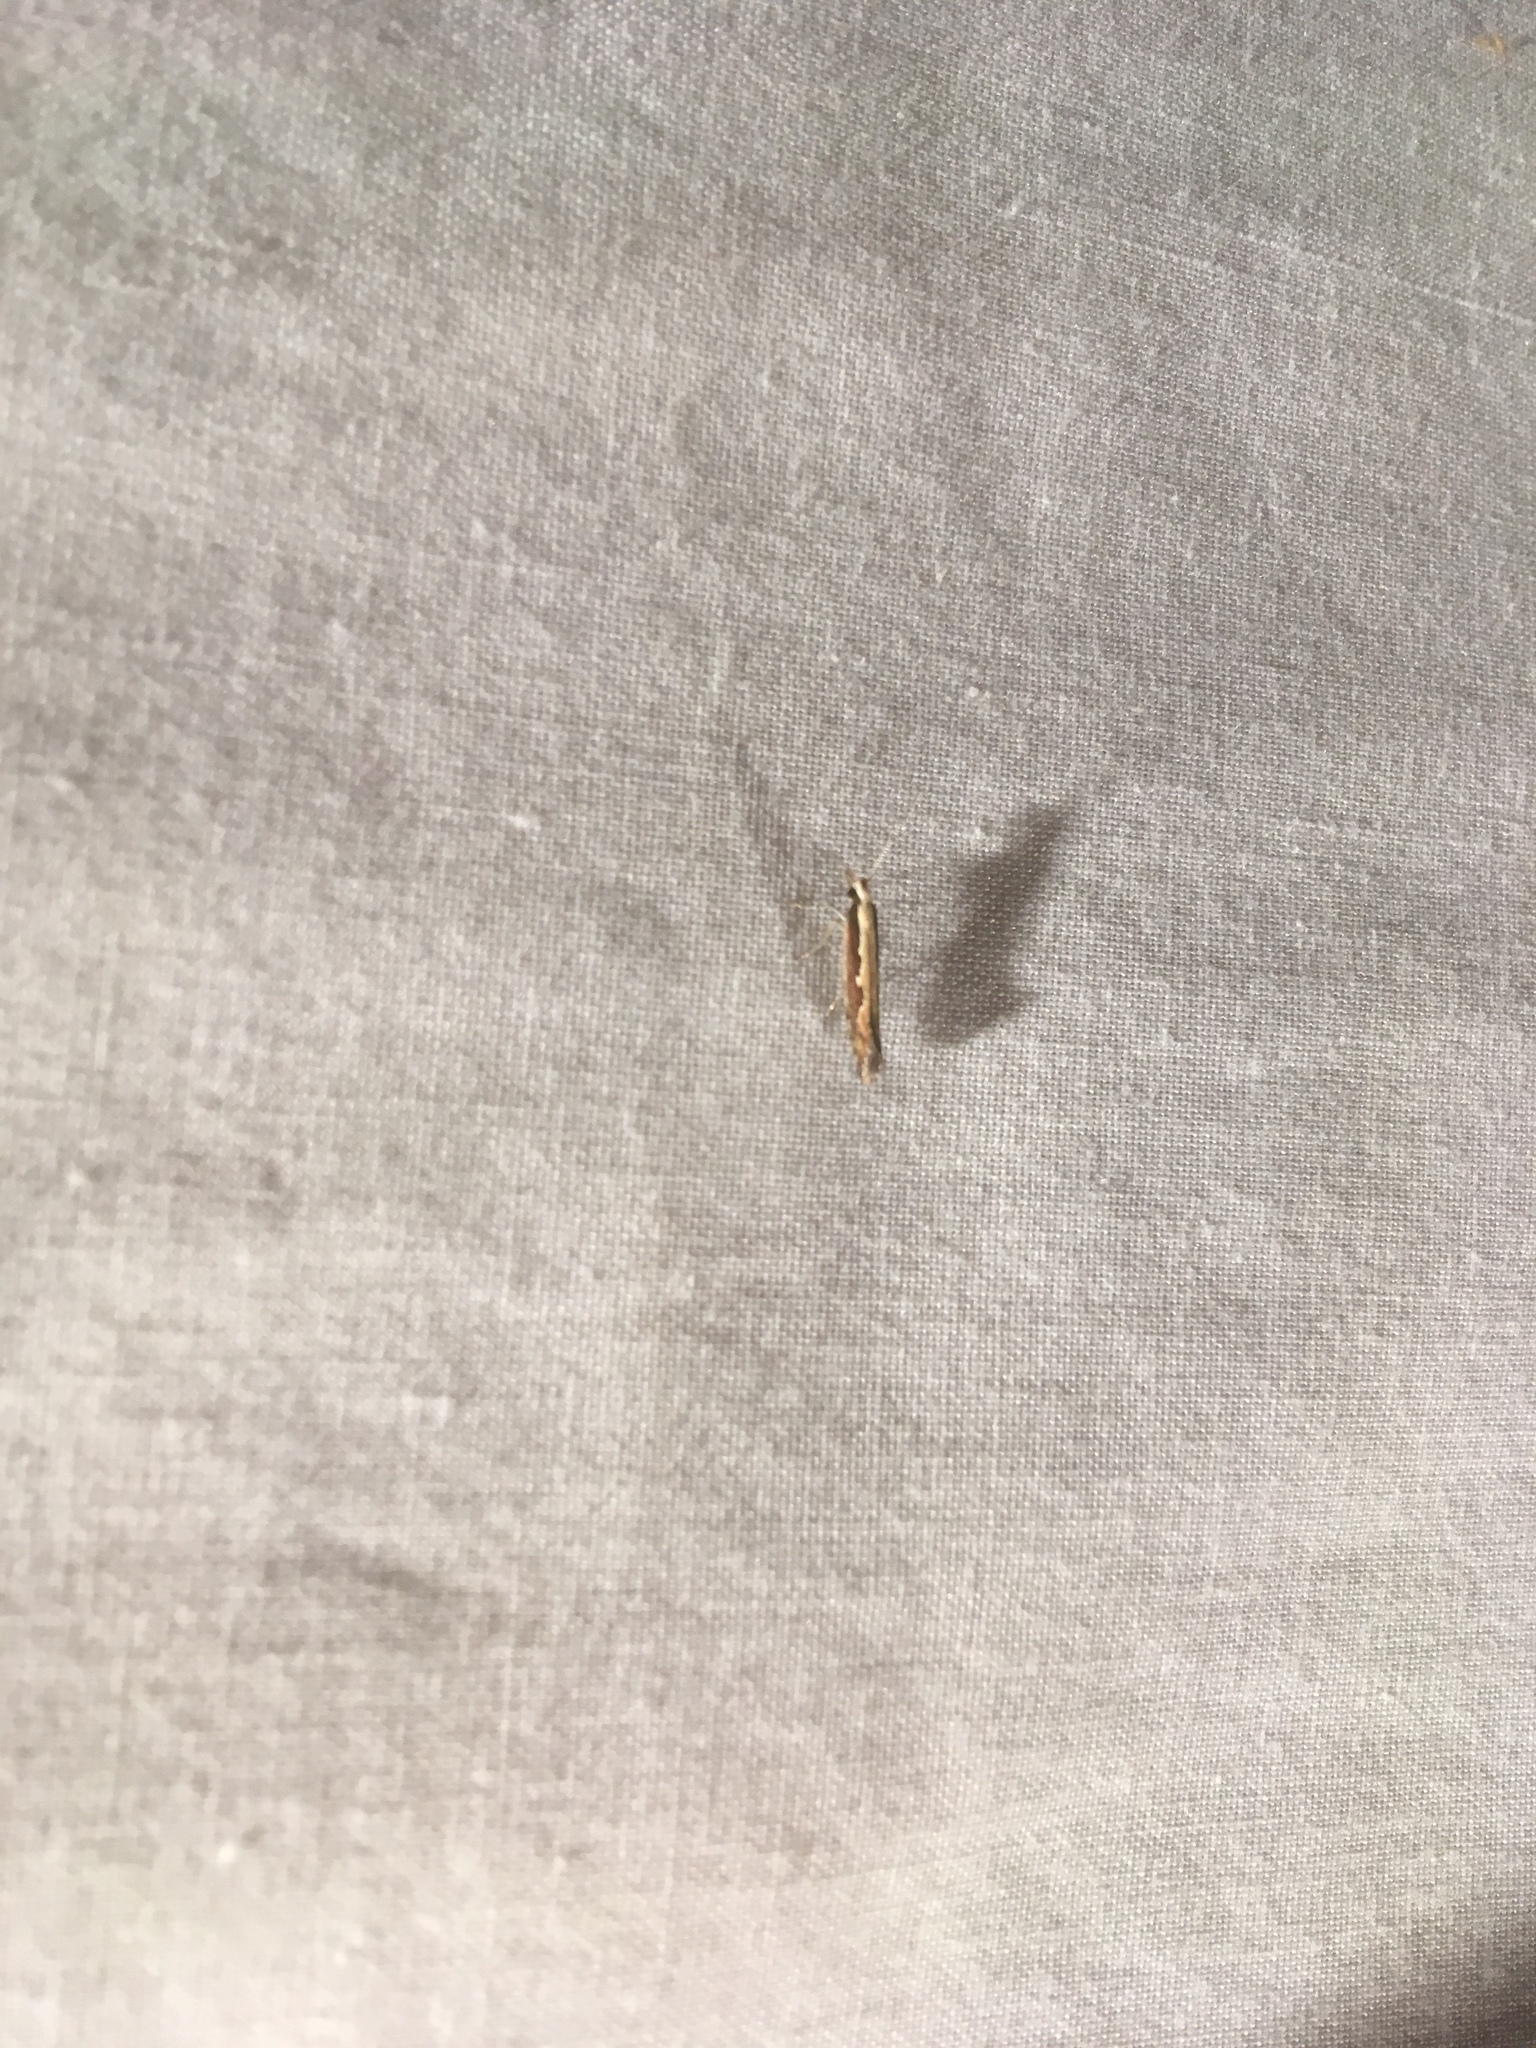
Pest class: diamondback_moth